Jayanta Mahapatra

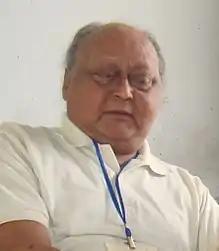

Jayanta Mahapatra (22 October 1928 – 27 August 2023) was an Indian poet. He is the first Indian poet to win a Sahitya Akademi award for English poetry. He was the author of poems such as "Indian Summer" and "Hunger", which are regarded as classics in modern Indian English literature. He was awarded a Padma Shri, the fourth highest civilian honour in India in 2009, but he returned the award in 2015 to protest against rising intolerance in India.